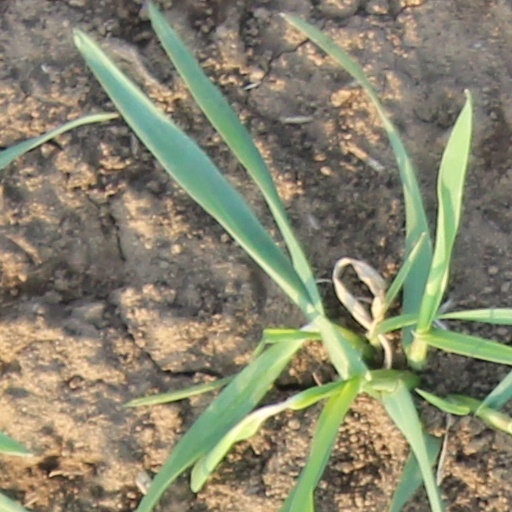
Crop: wheat